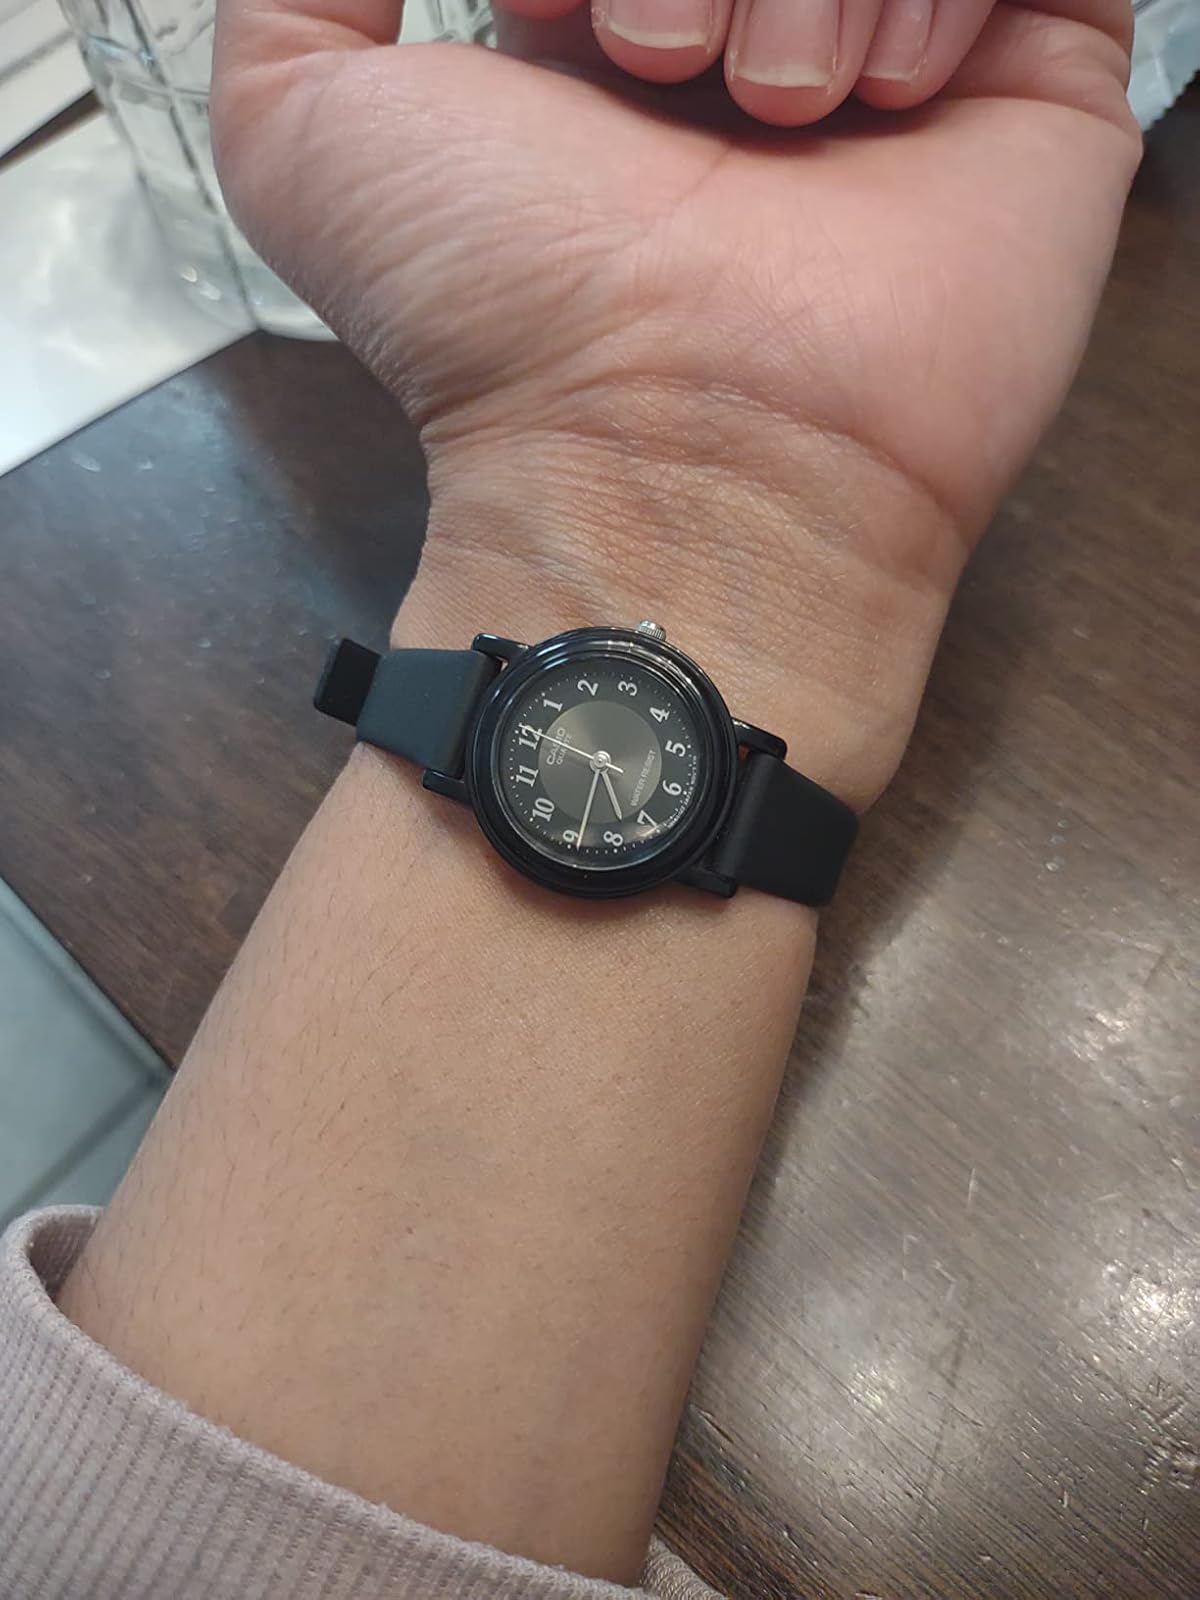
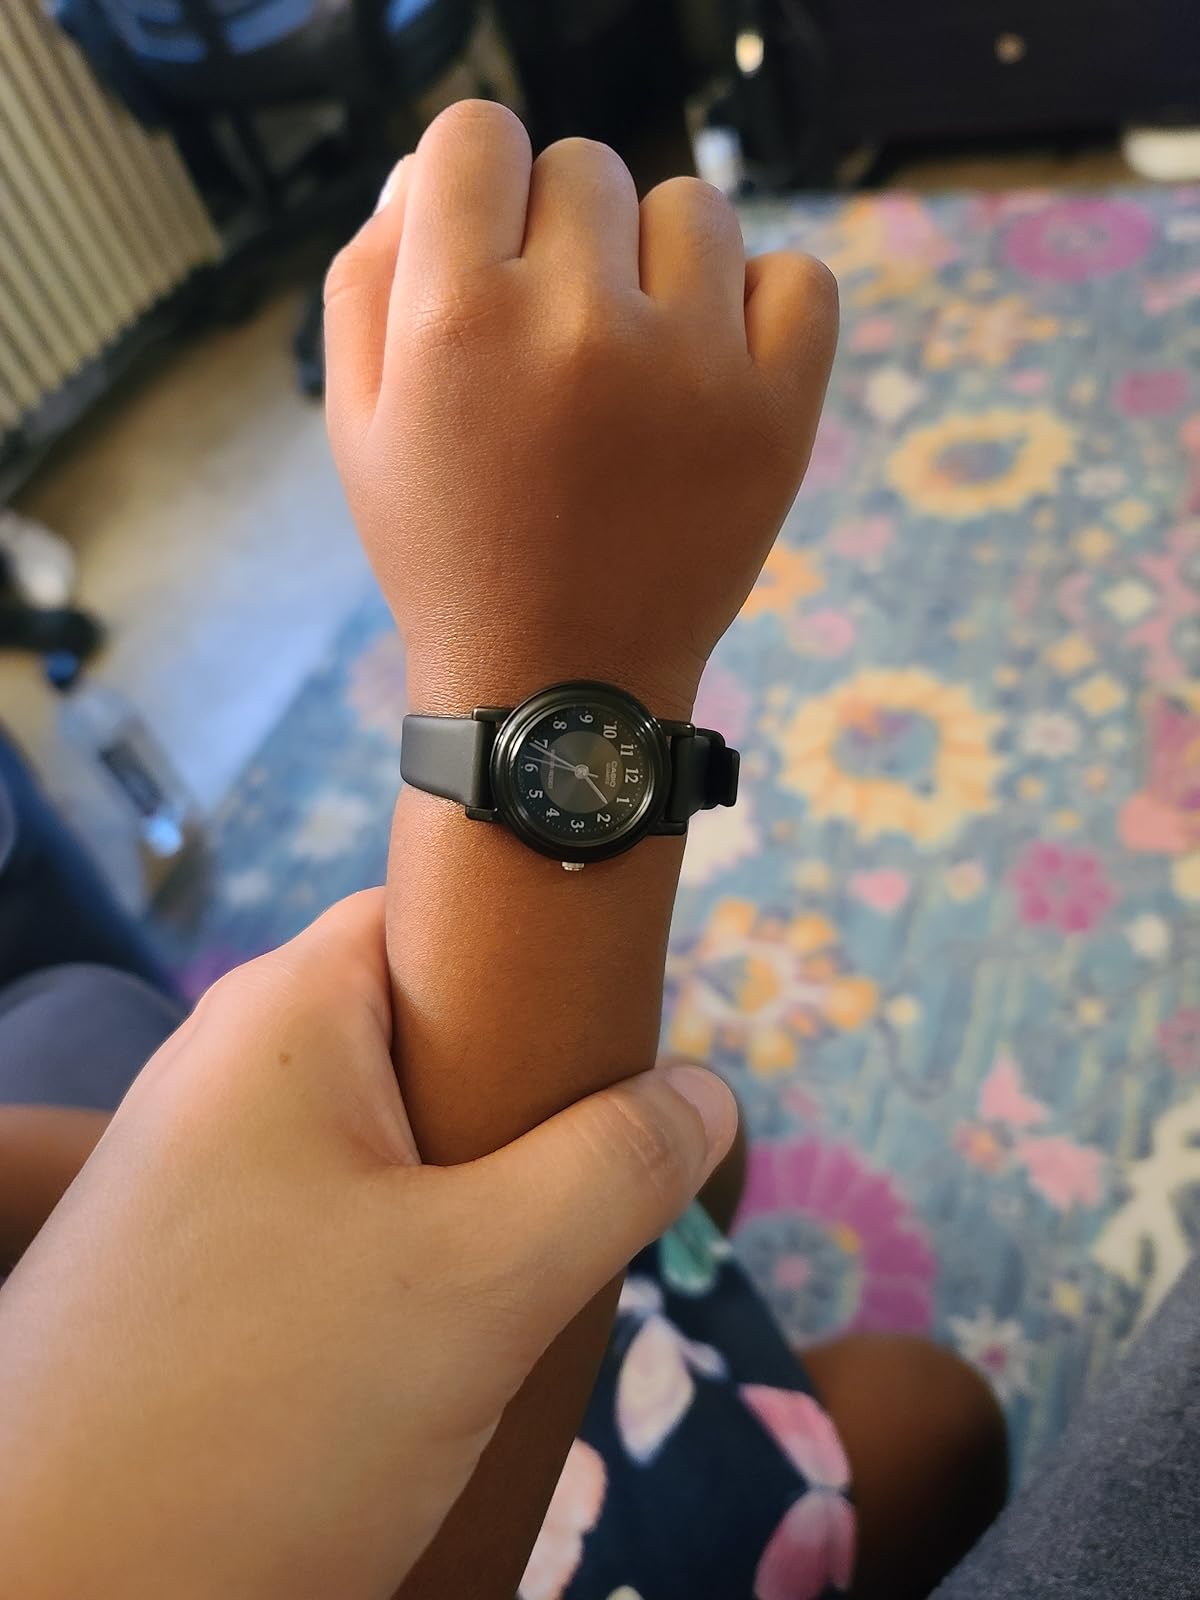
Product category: accessories_watch
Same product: yes